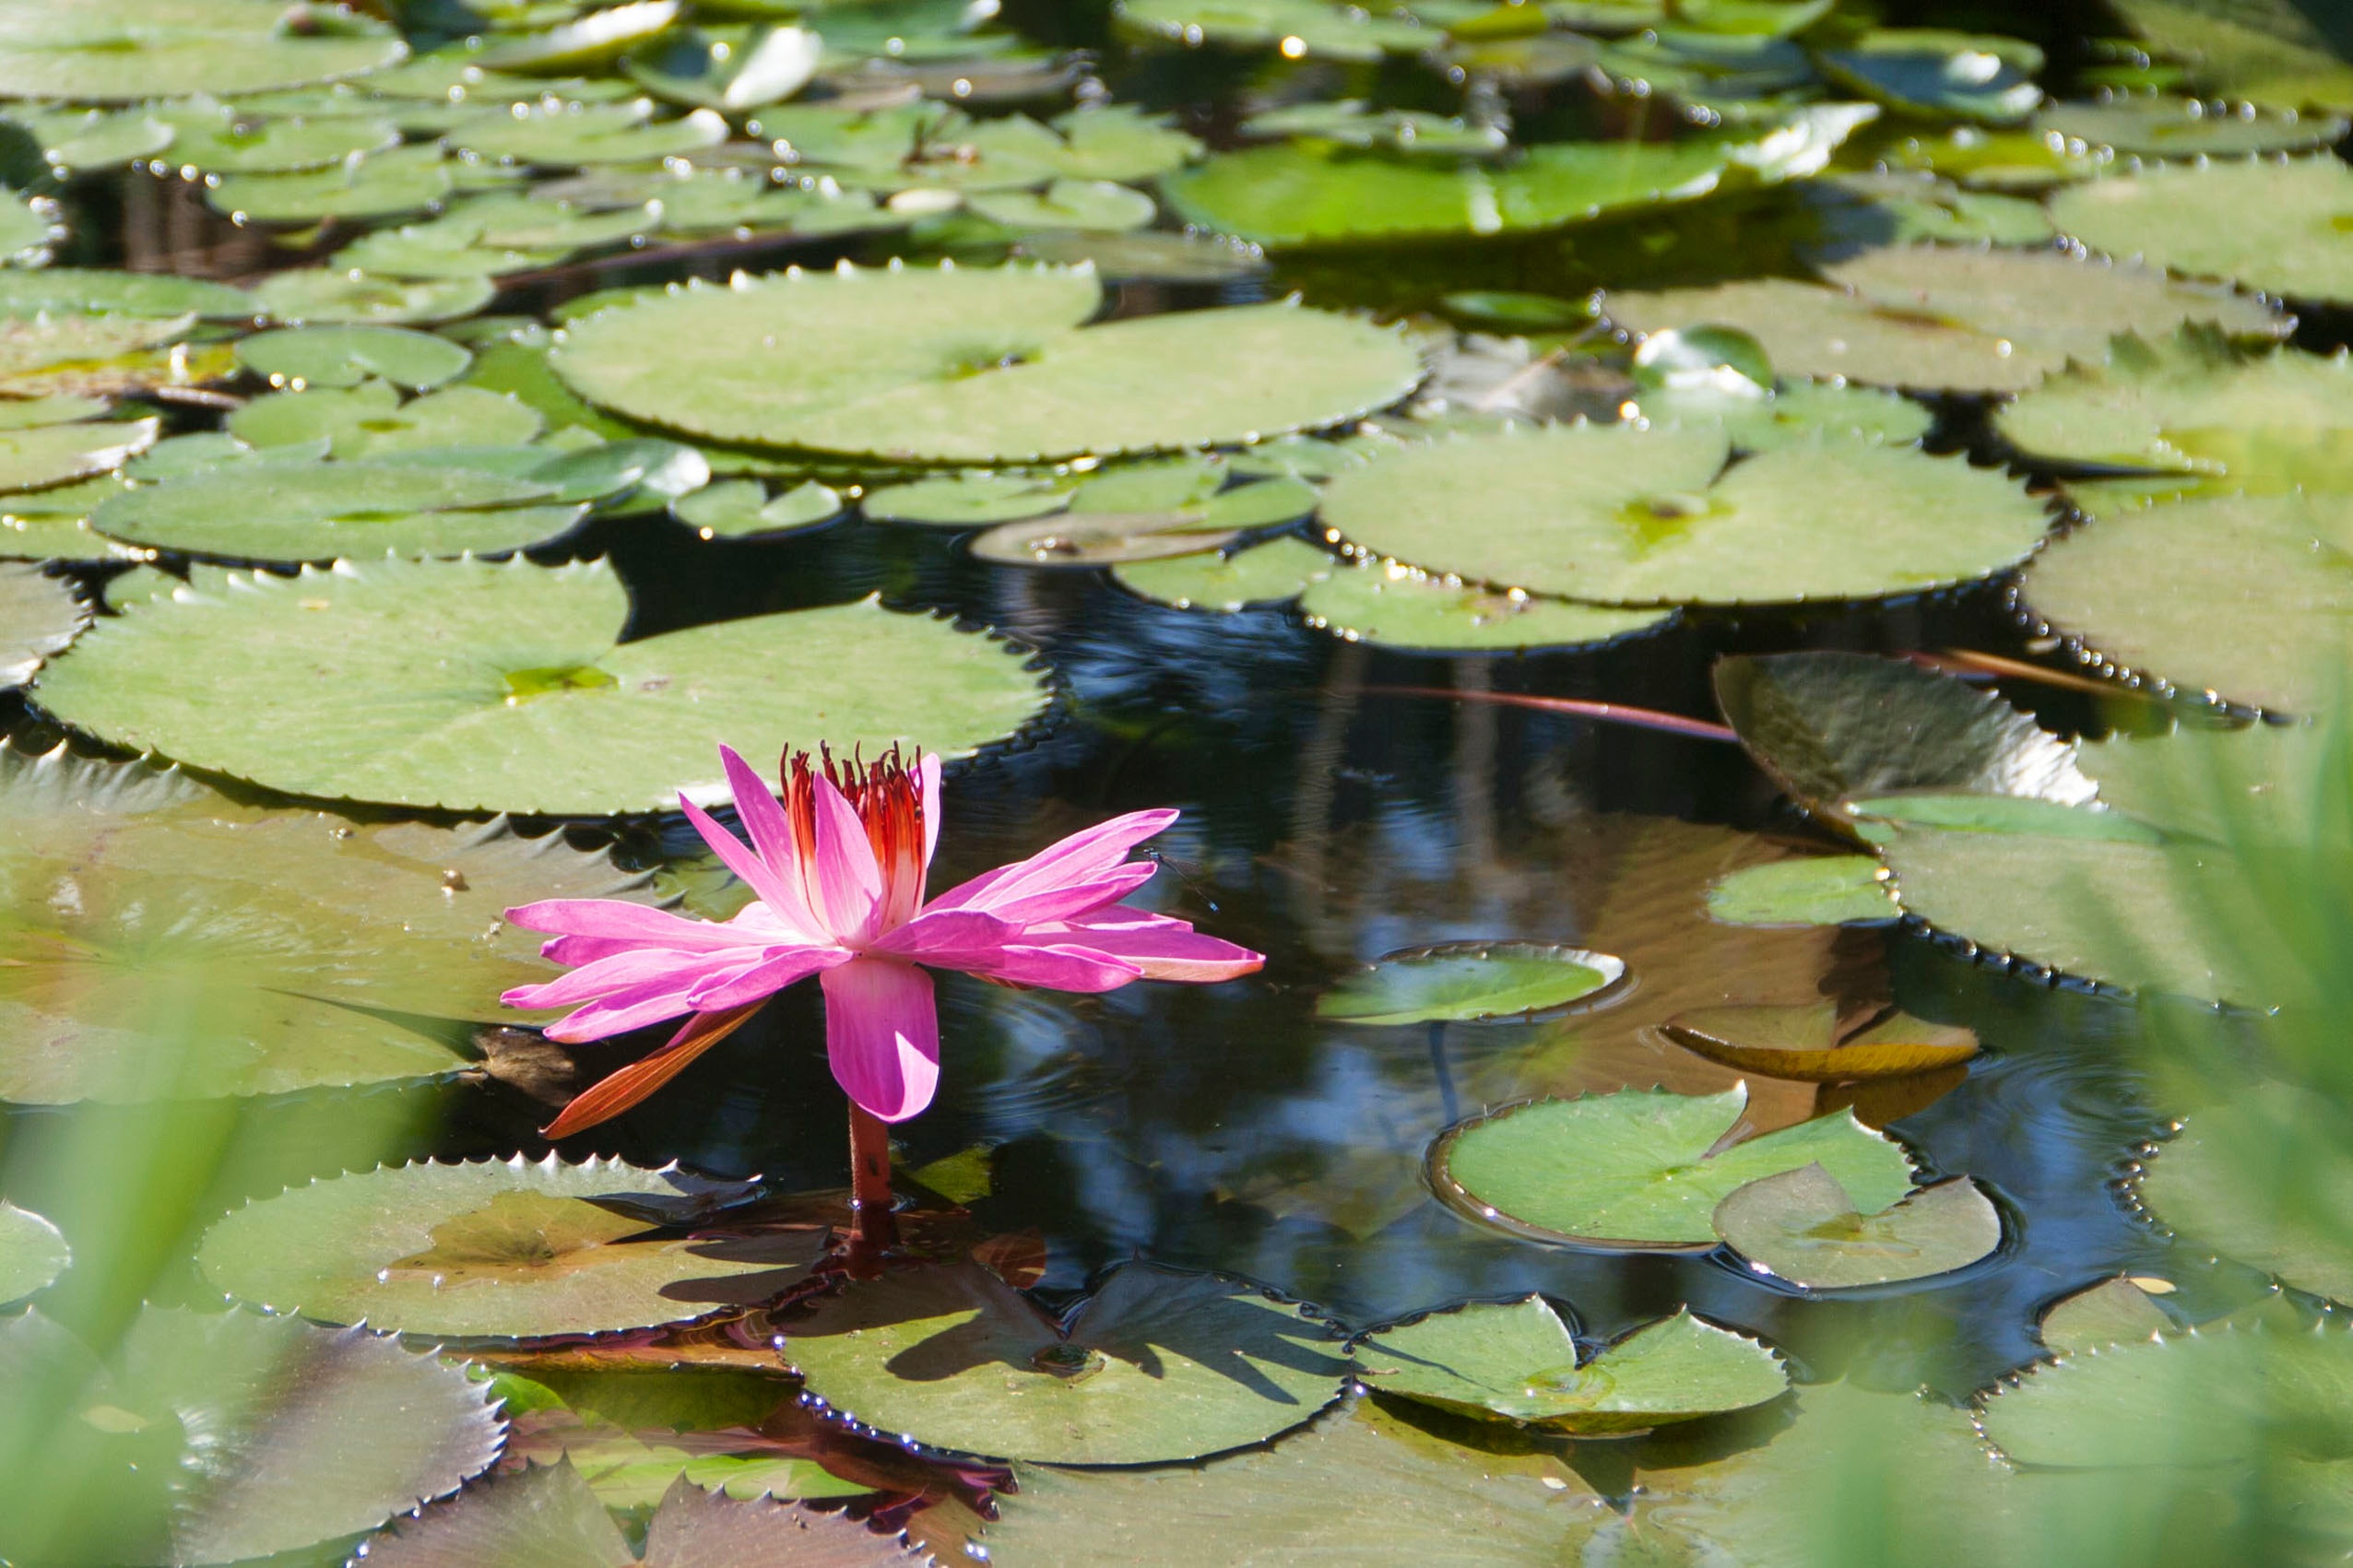
nature, plant, leaf, flower, petal, pond, green, botany, sacred lotus, aquatic plant, flora, lotus, flowering plant, land plant